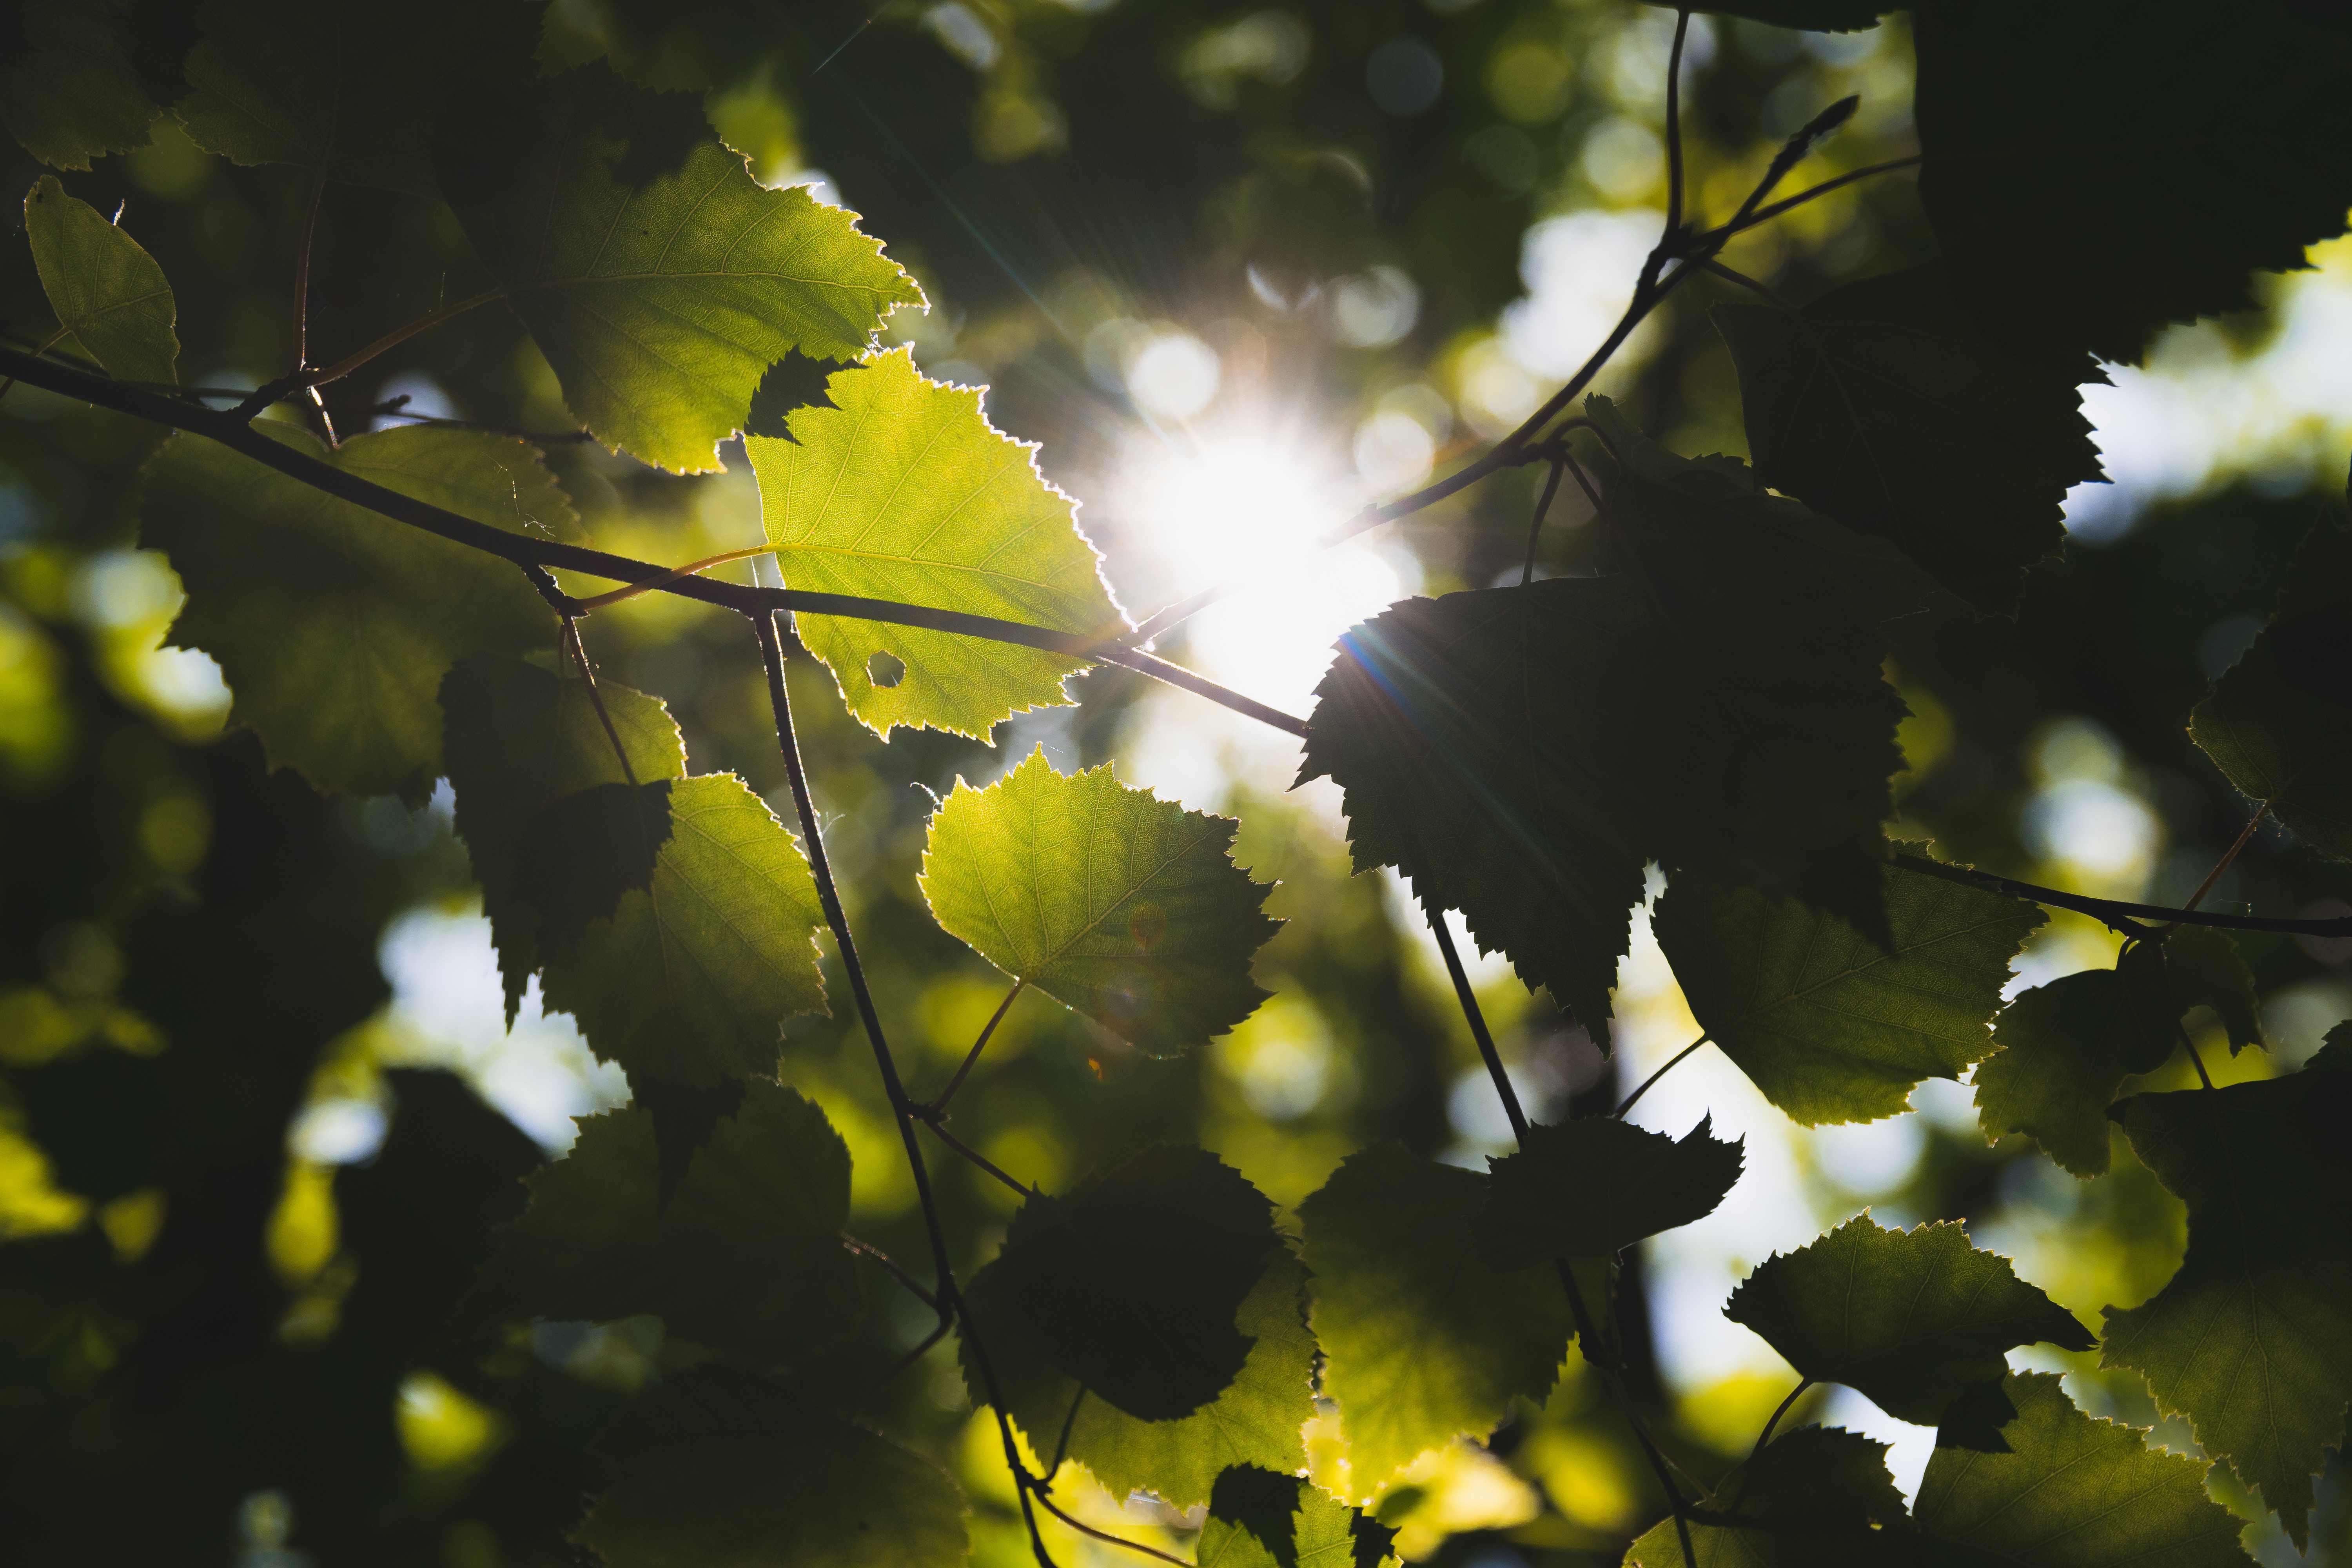
tree, nature, branch, light, plant, sunlight, leaf, flower, green, reflection, autumn, yellow, season, flowering plant, woody plant, land plant